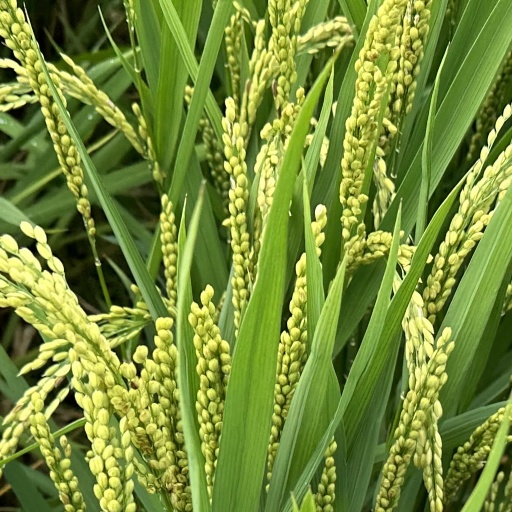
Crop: rice